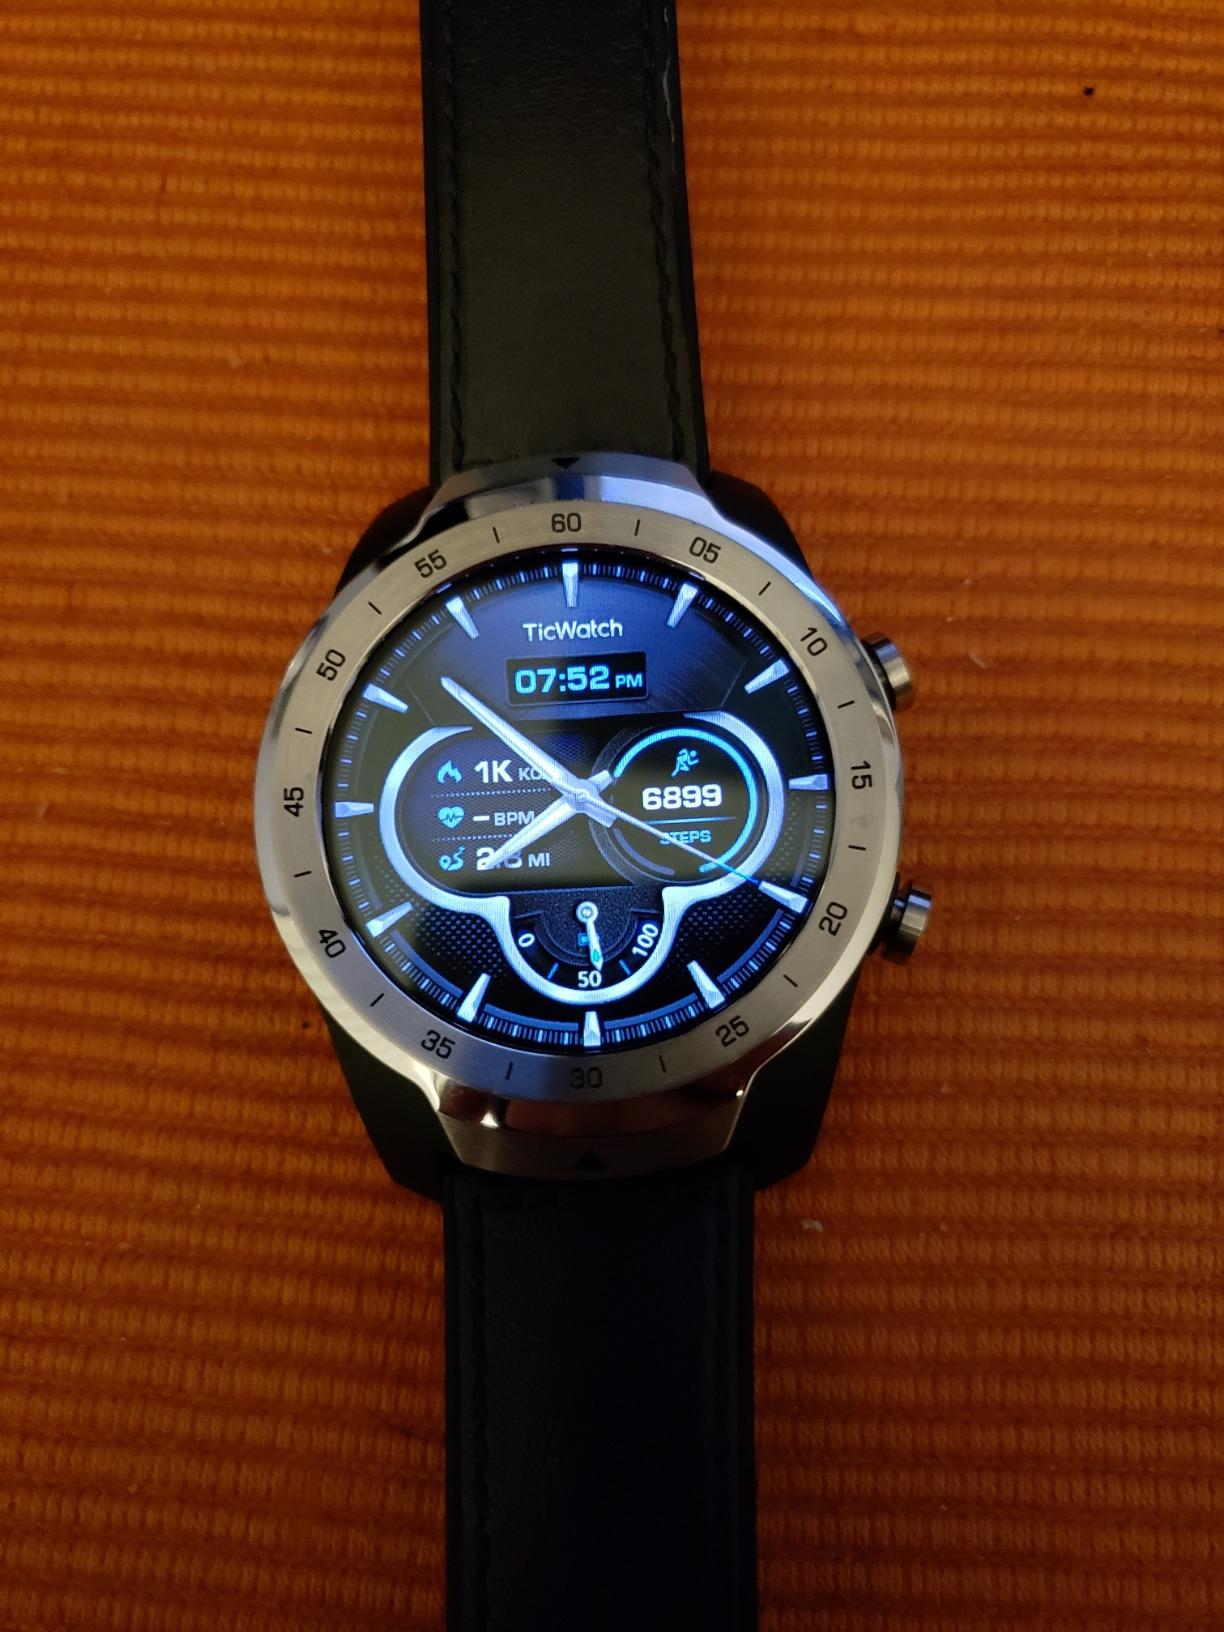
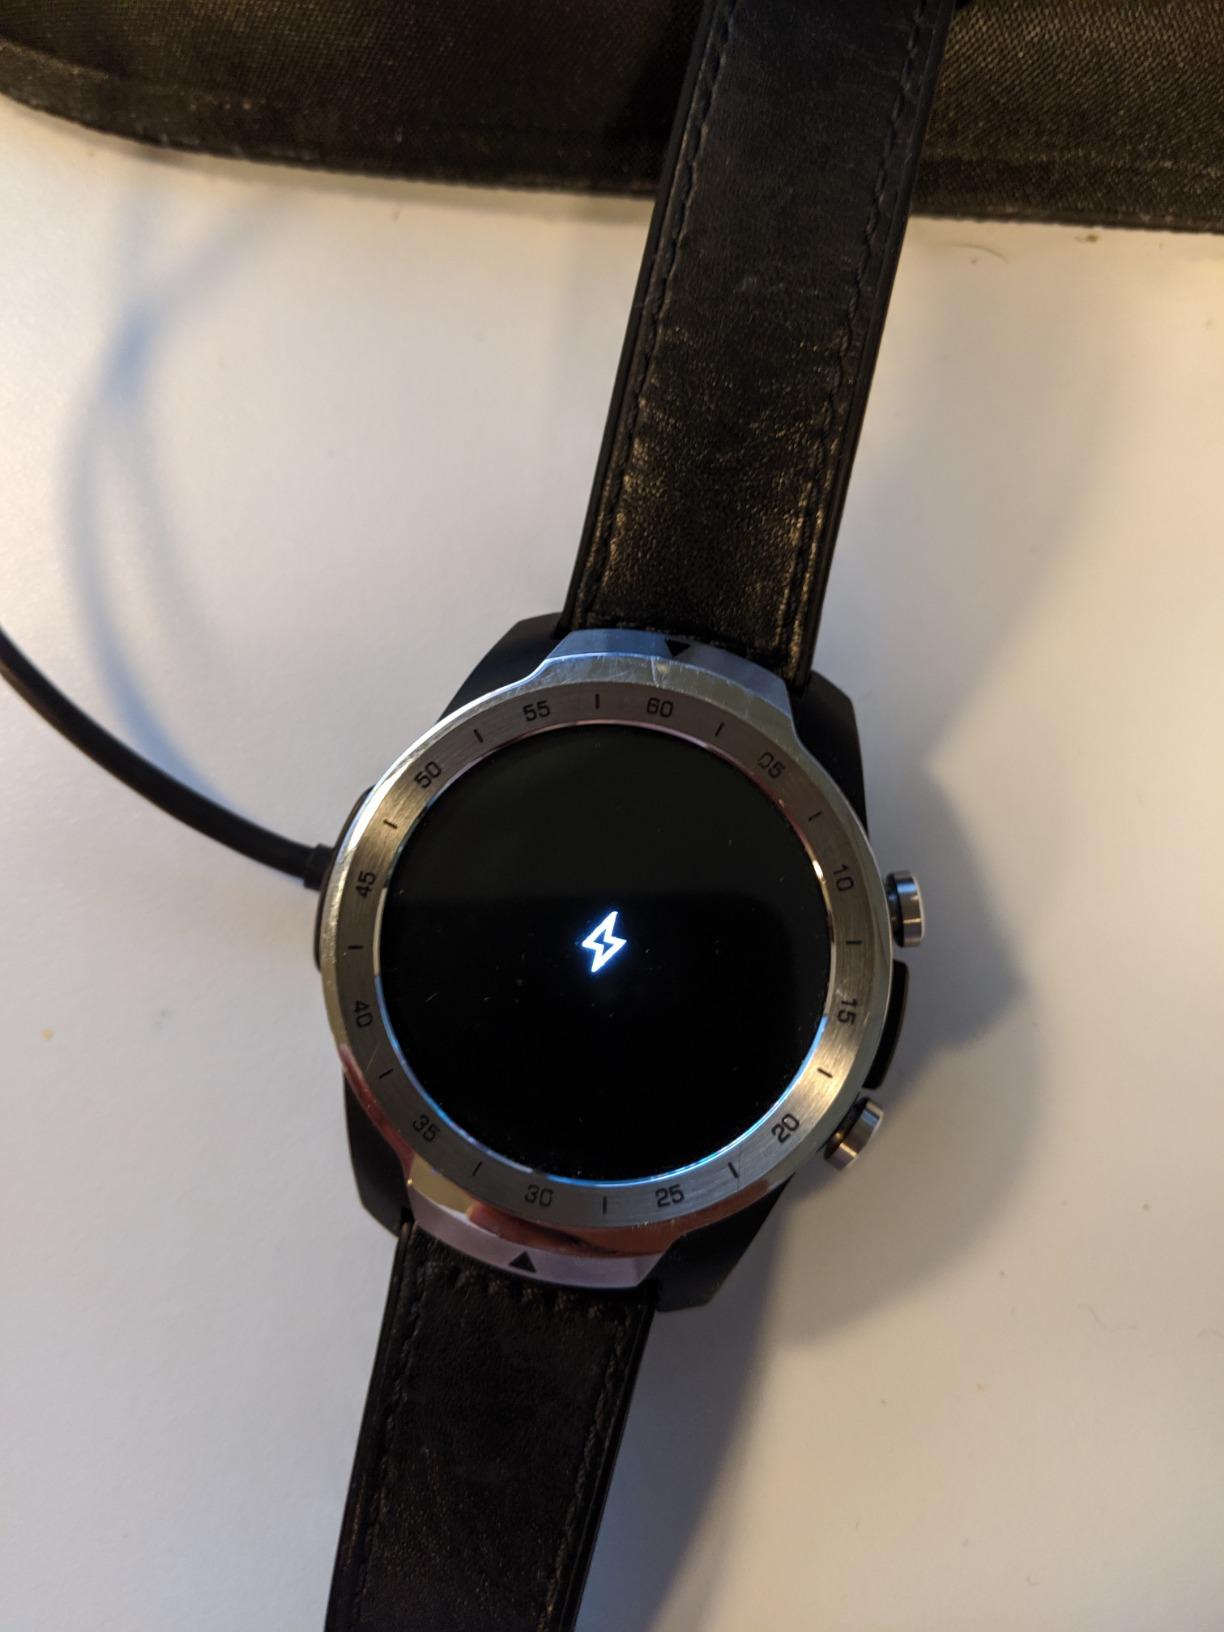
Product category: smartwatch
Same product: yes